Telefónica Blue

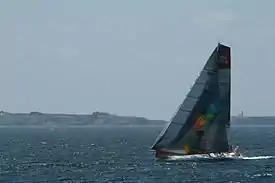
"Sanya Lan" during the 2011–12 Volvo Ocean Race.

Telefónica Blue (also Sanya Lan, now Ocean Breeze) is a Volvo Open 70 yacht.